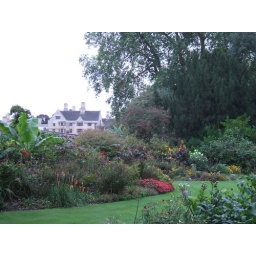
Flower beds with red flowers, near the river